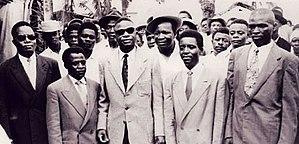
Les leaders de l'UPC
Le Cameroun français, Cameroun oriental ou Territoire du Cameroun est administré par la France de facto depuis 1916 et de jure depuis 1919, jusqu'en 1960. Ancienne colonie allemande du Cameroun. Son statut est à partir de 1919, « territoire sous mandat » de la Société des Nations, puis « territoire sous tutelle » de l'Organisation des Nations unies, ainsi que membre de l'Union française en tant que territoire associé puis État sous tutelle du Cameroun, enfin État membre de la Communauté.